2016 Asian Men's Junior Handball Championship

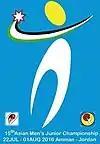
Logo of 15th Asian Men's Junior Handball Championship

The 2016 Asian Men's Junior Handball Championship is the 15th edition of the Asian Men's Junior Handball Championship held from 22 July to 1 August 2016 at Amman, Jordan under the aegis of Asian Handball Federation. It also acts as the qualification tournament for the 2017 Men's Junior World Handball Championship.